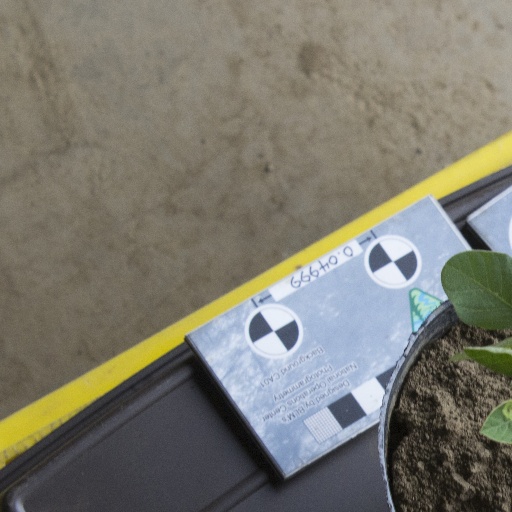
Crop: soybean